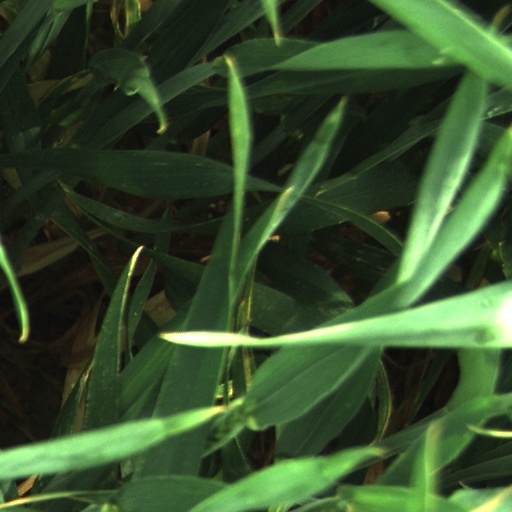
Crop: wheat